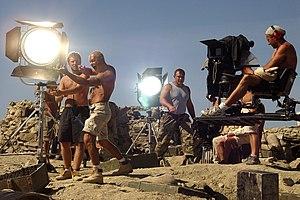
Le 9ᵉ escadron est un film russe réalisé par Fiodor Bondartchouk sur la guerre en Afghanistan, sorti en 2005 et qui remporte le prix de l'Aigle d'or à Moscou, en 2005.